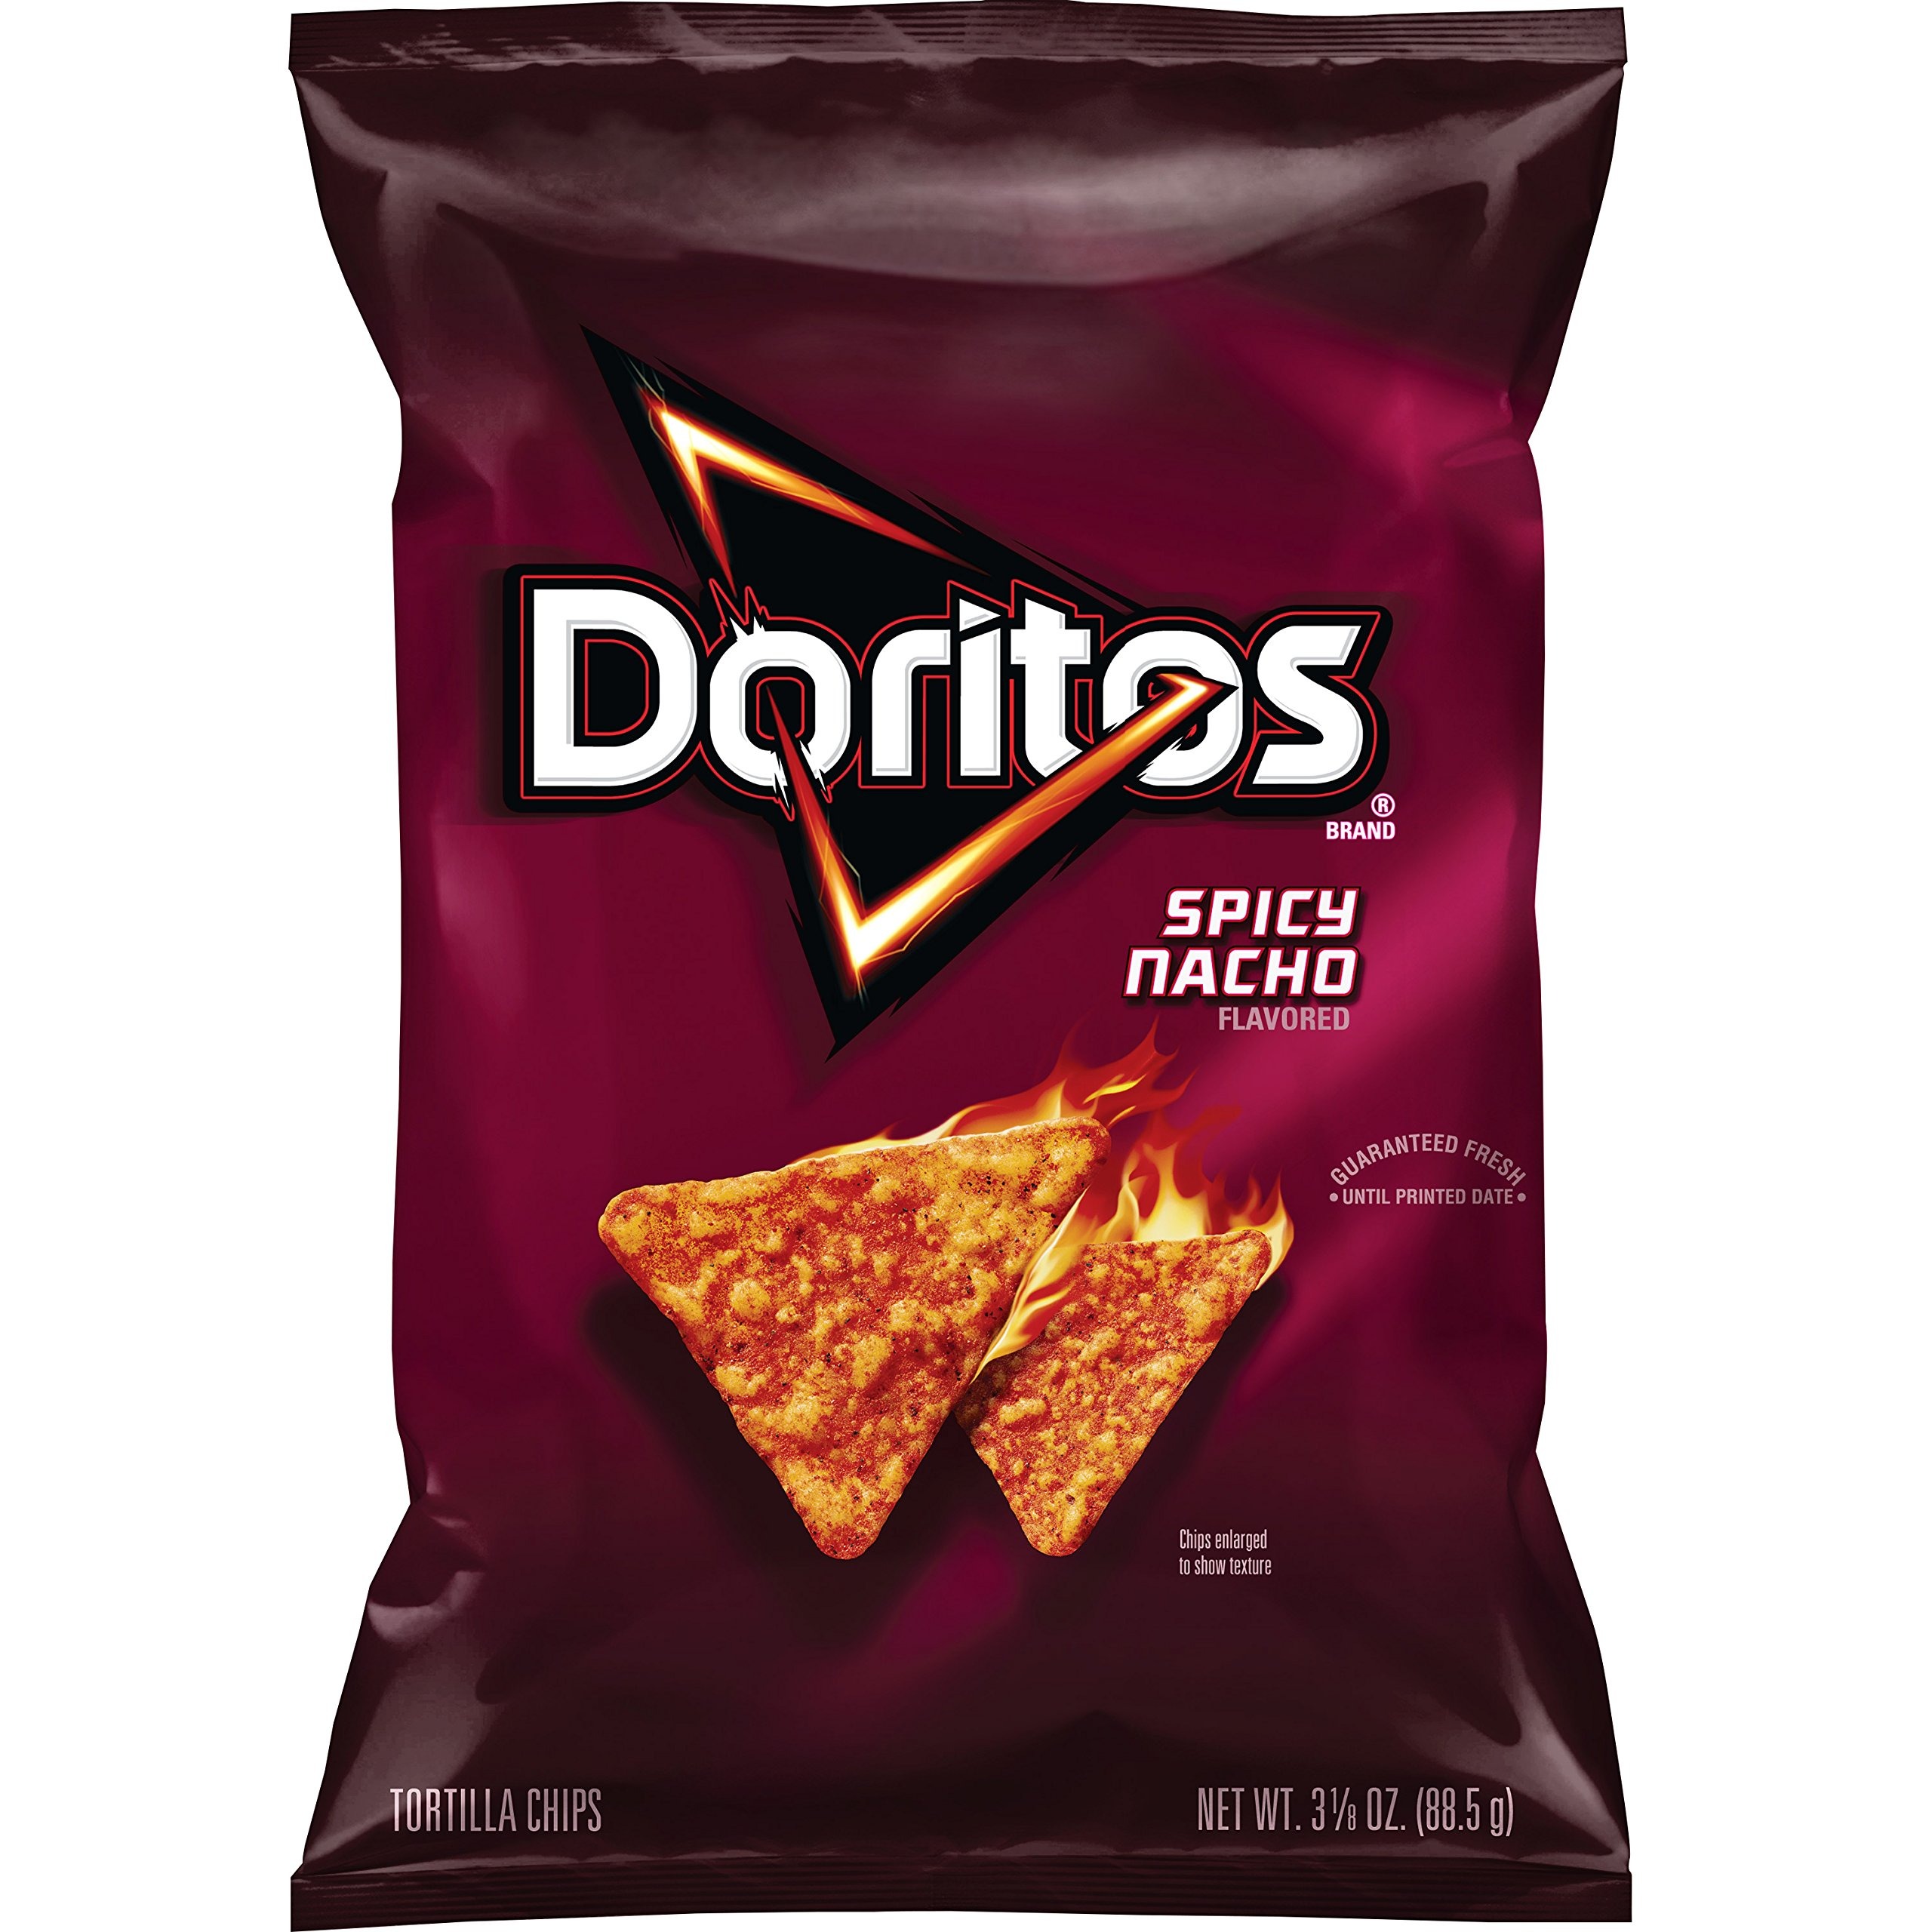
Item Name: Doritos Spicy Nacho Flavored Tortilla Chips, 3.125 Ounce
Bullet Point 1: Doritos Flavored Tortilla Chips, Spicy Nacho, 3.125 oz
Bullet Point 2: 3.125 oz. bag of DORITOS Spicy Nacho Flavored Tortilla Chips
Bullet Point 3: Spicy nacho flavor for a bold snack
Bullet Point 4: These tasty tortilla chips makes an awesome snack
Bullet Point 5: Crunchy chips and boldness make DORITOS snacks awesome
Value: 3.13
Unit: Ounce

Price: 2.69